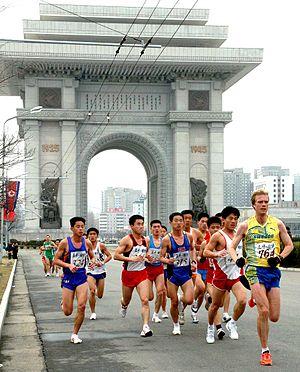
Le marathon de Pyongyang connu également sous le nom de Mangyongdae Prize International Marathon est une course de marathon se déroulant tous les ans, en avril, dans les rues de Pyongyang, en Corée du Nord. Créée en 1981, l'épreuve est ouverte aux athlètes étrangers, sur invitation, depuis 2000. Depuis 2014, les concurrents amateurs étrangers sont également autorisés à participer à la compétition.